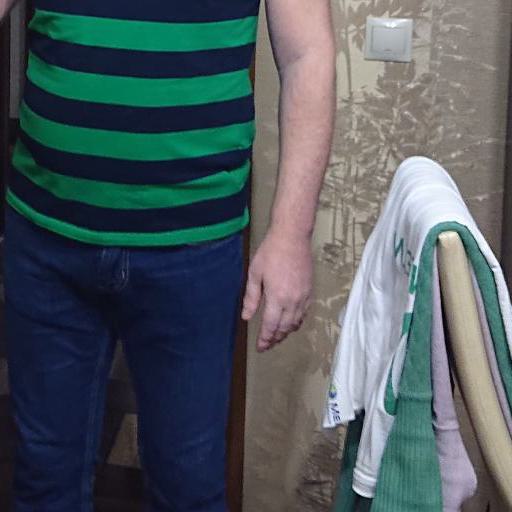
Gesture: no_gesture